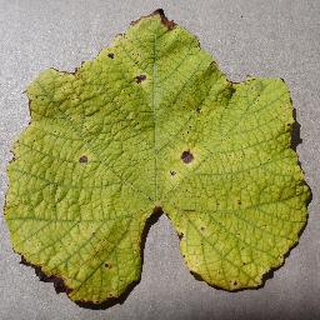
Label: grape_leaf_blight